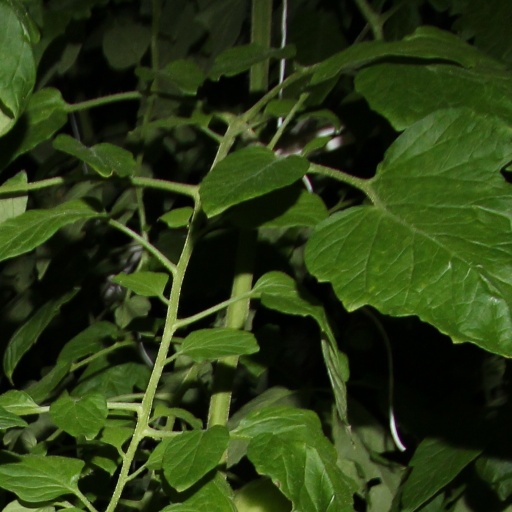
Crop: tomato